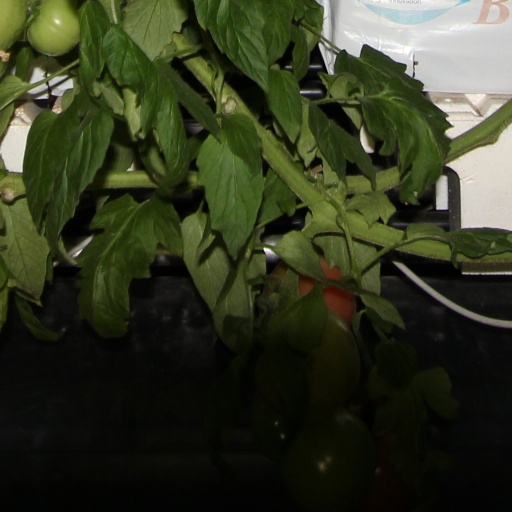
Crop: tomato